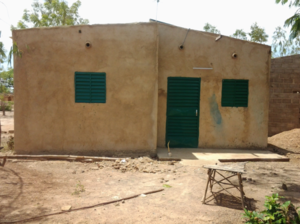
Habitations semi-modernes caractérisées par des maisons plus grandes et construites en briques de ciment avec une toiture plus ou moins moderne
Péyiri, parfois orthographié Péhyiri, est un village situé dans le département de Koudougou de la province de Boulkiemdé dans la région du Centre-Ouest au Burkina Faso.